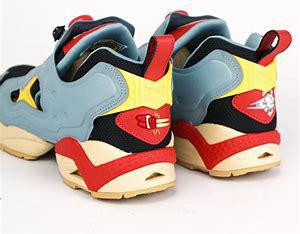
Brand: Reebok
Model: Instapump Fury 95